Necessary Roughness (film)

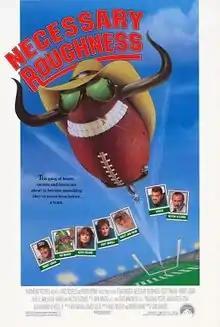
Theatrical release poster

Necessary Roughness is a 1991 American sports comedy film directed by Stan Dragoti. The film stars Scott Bakula, Héctor Elizondo, Robert Loggia, and Harley Jane Kozak. Co-stars include Larry Miller, Sinbad, Jason Bateman, Kathy Ireland, Rob Schneider, and Fred Dalton Thompson.